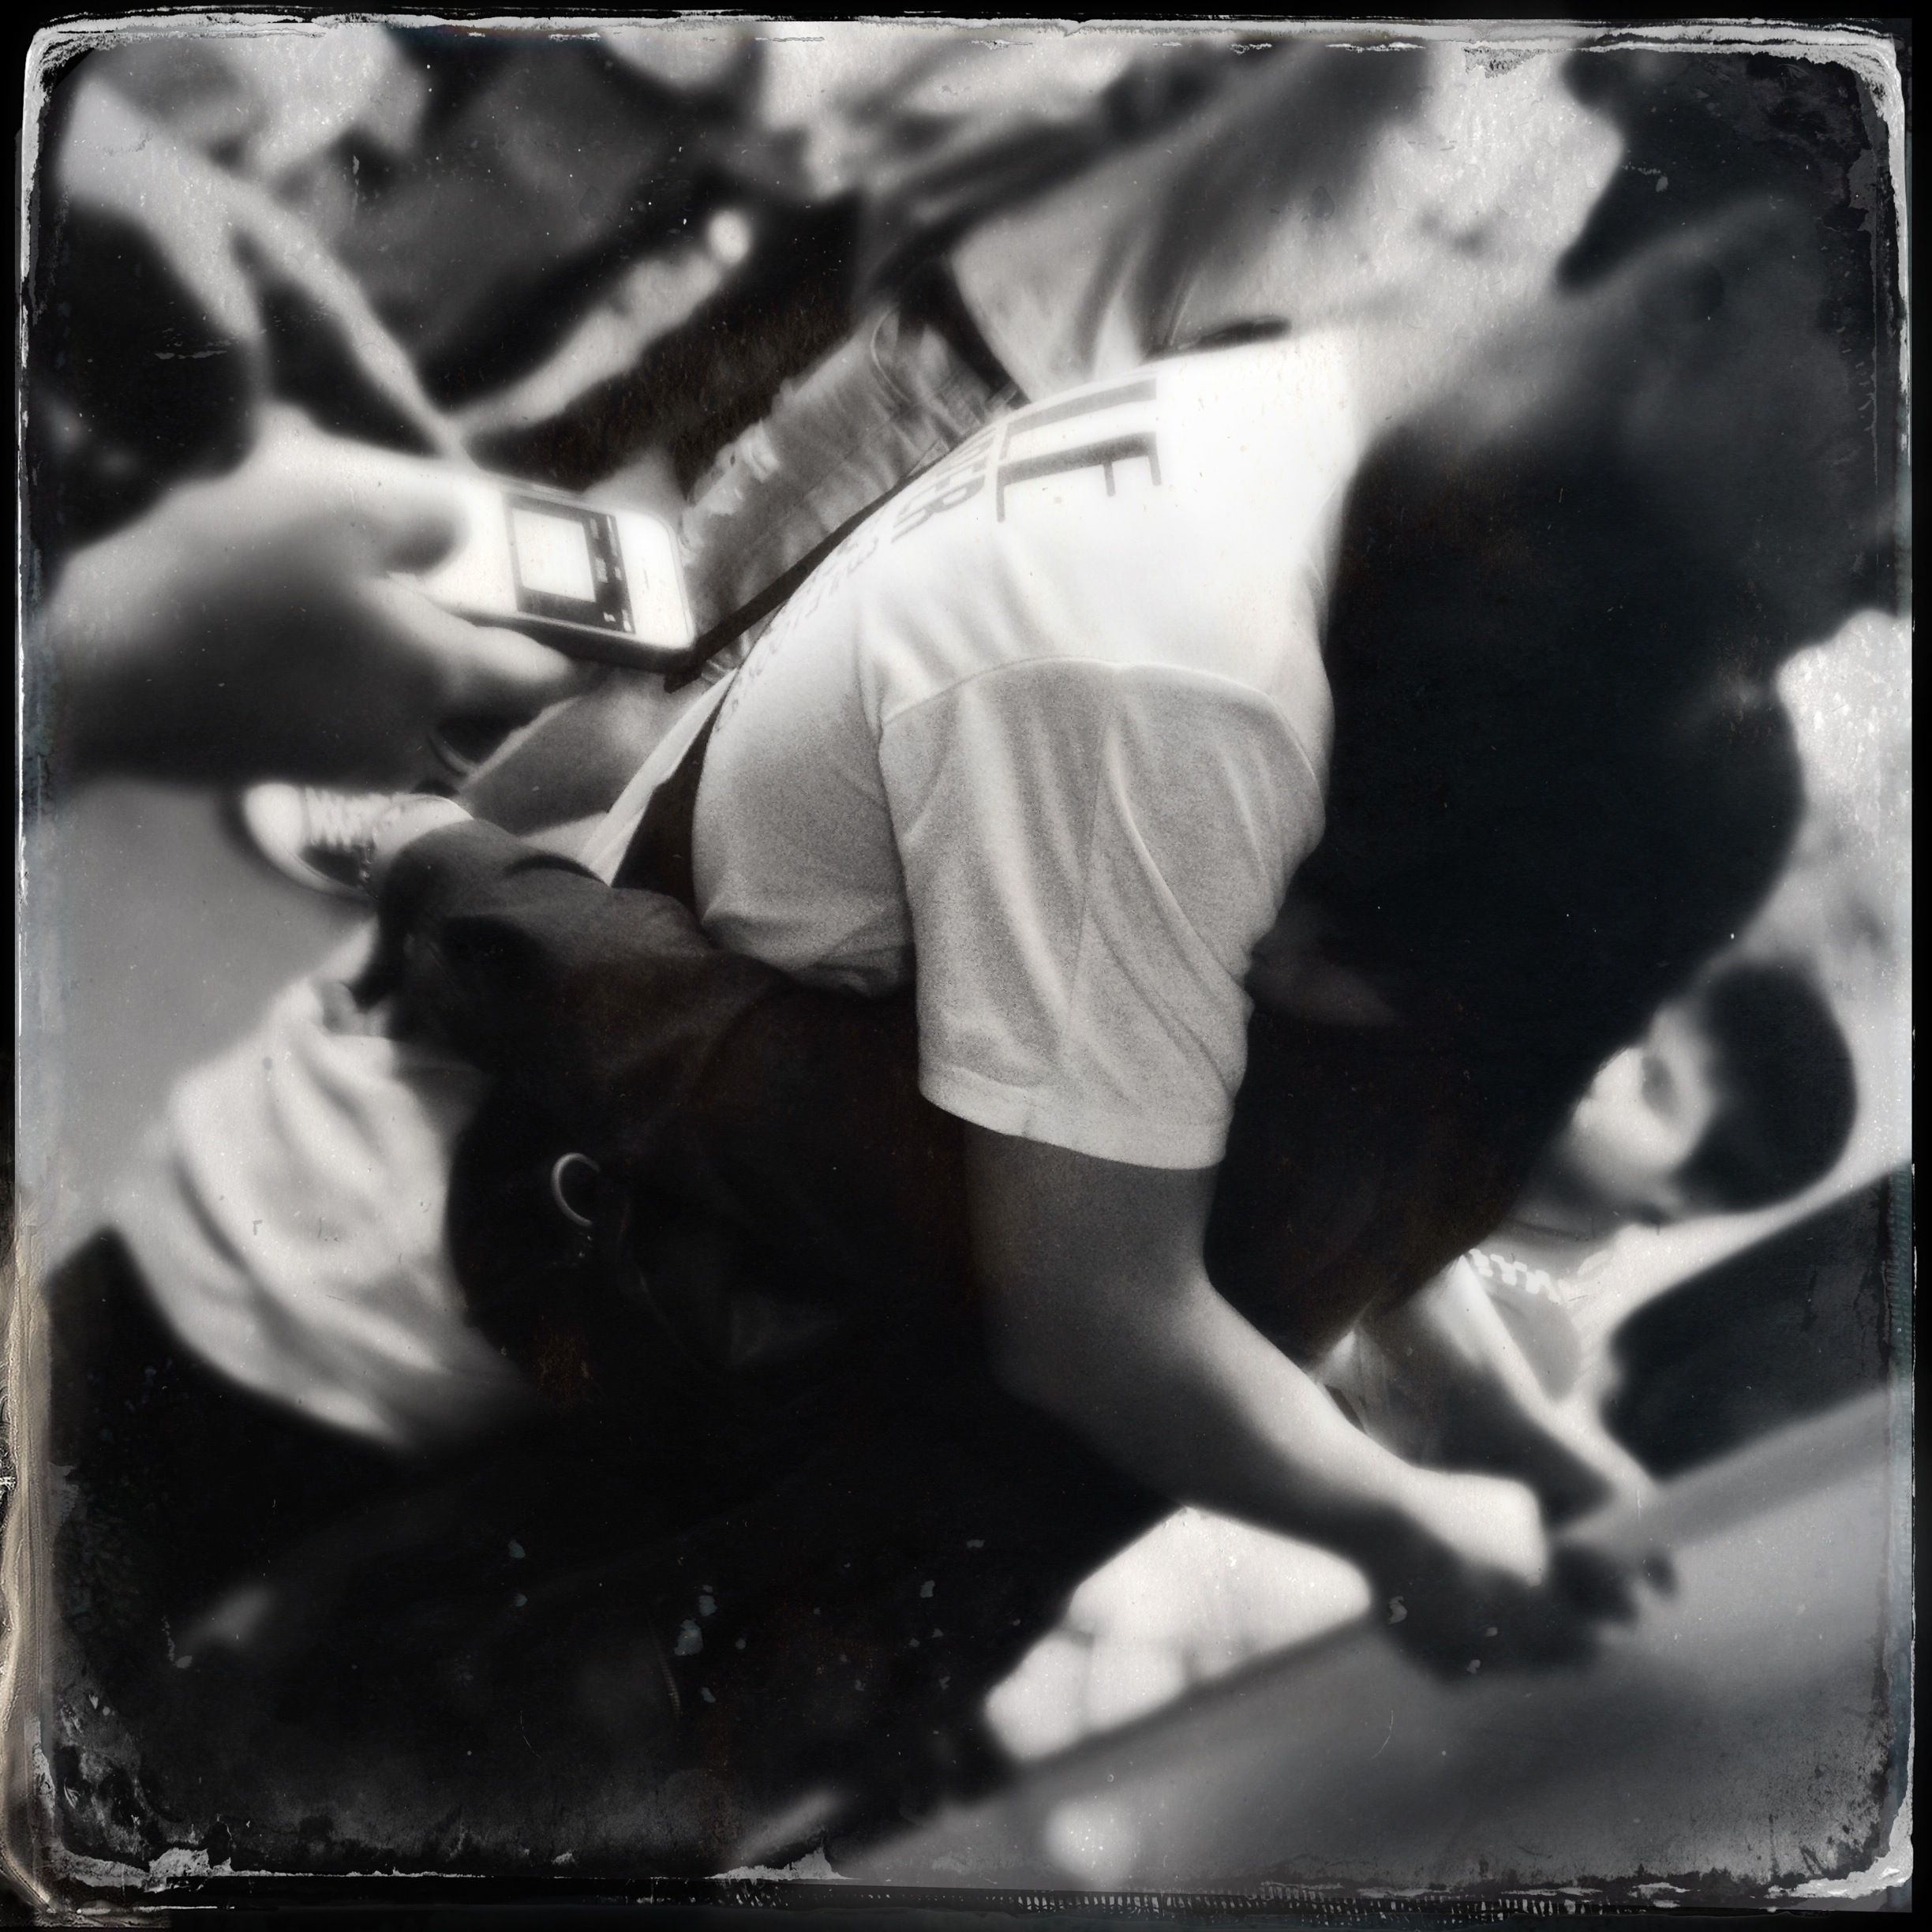
black and white, white, photography, dog, black, monochrome, photograph, hipstamatic, image, standardflash, dtypeplatefilm, tinto1884lens, monochrome photography